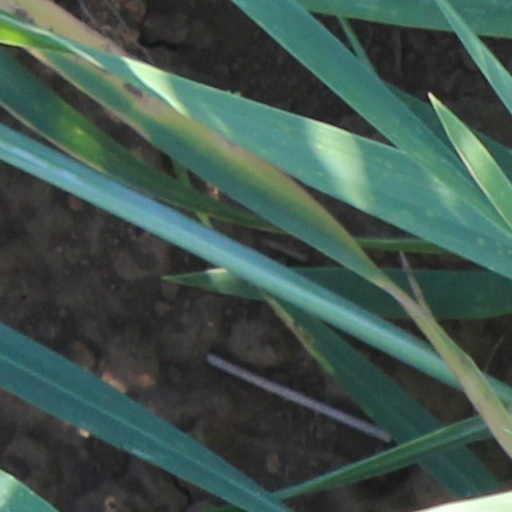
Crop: wheat